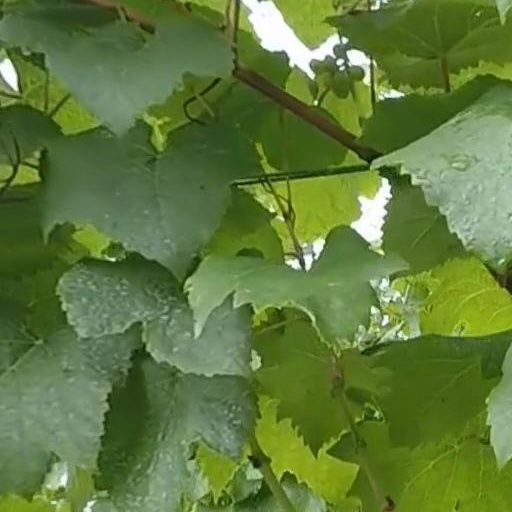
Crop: grape